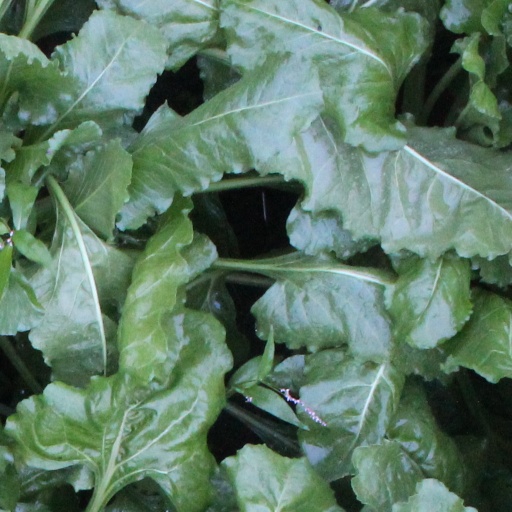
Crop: sugar beet